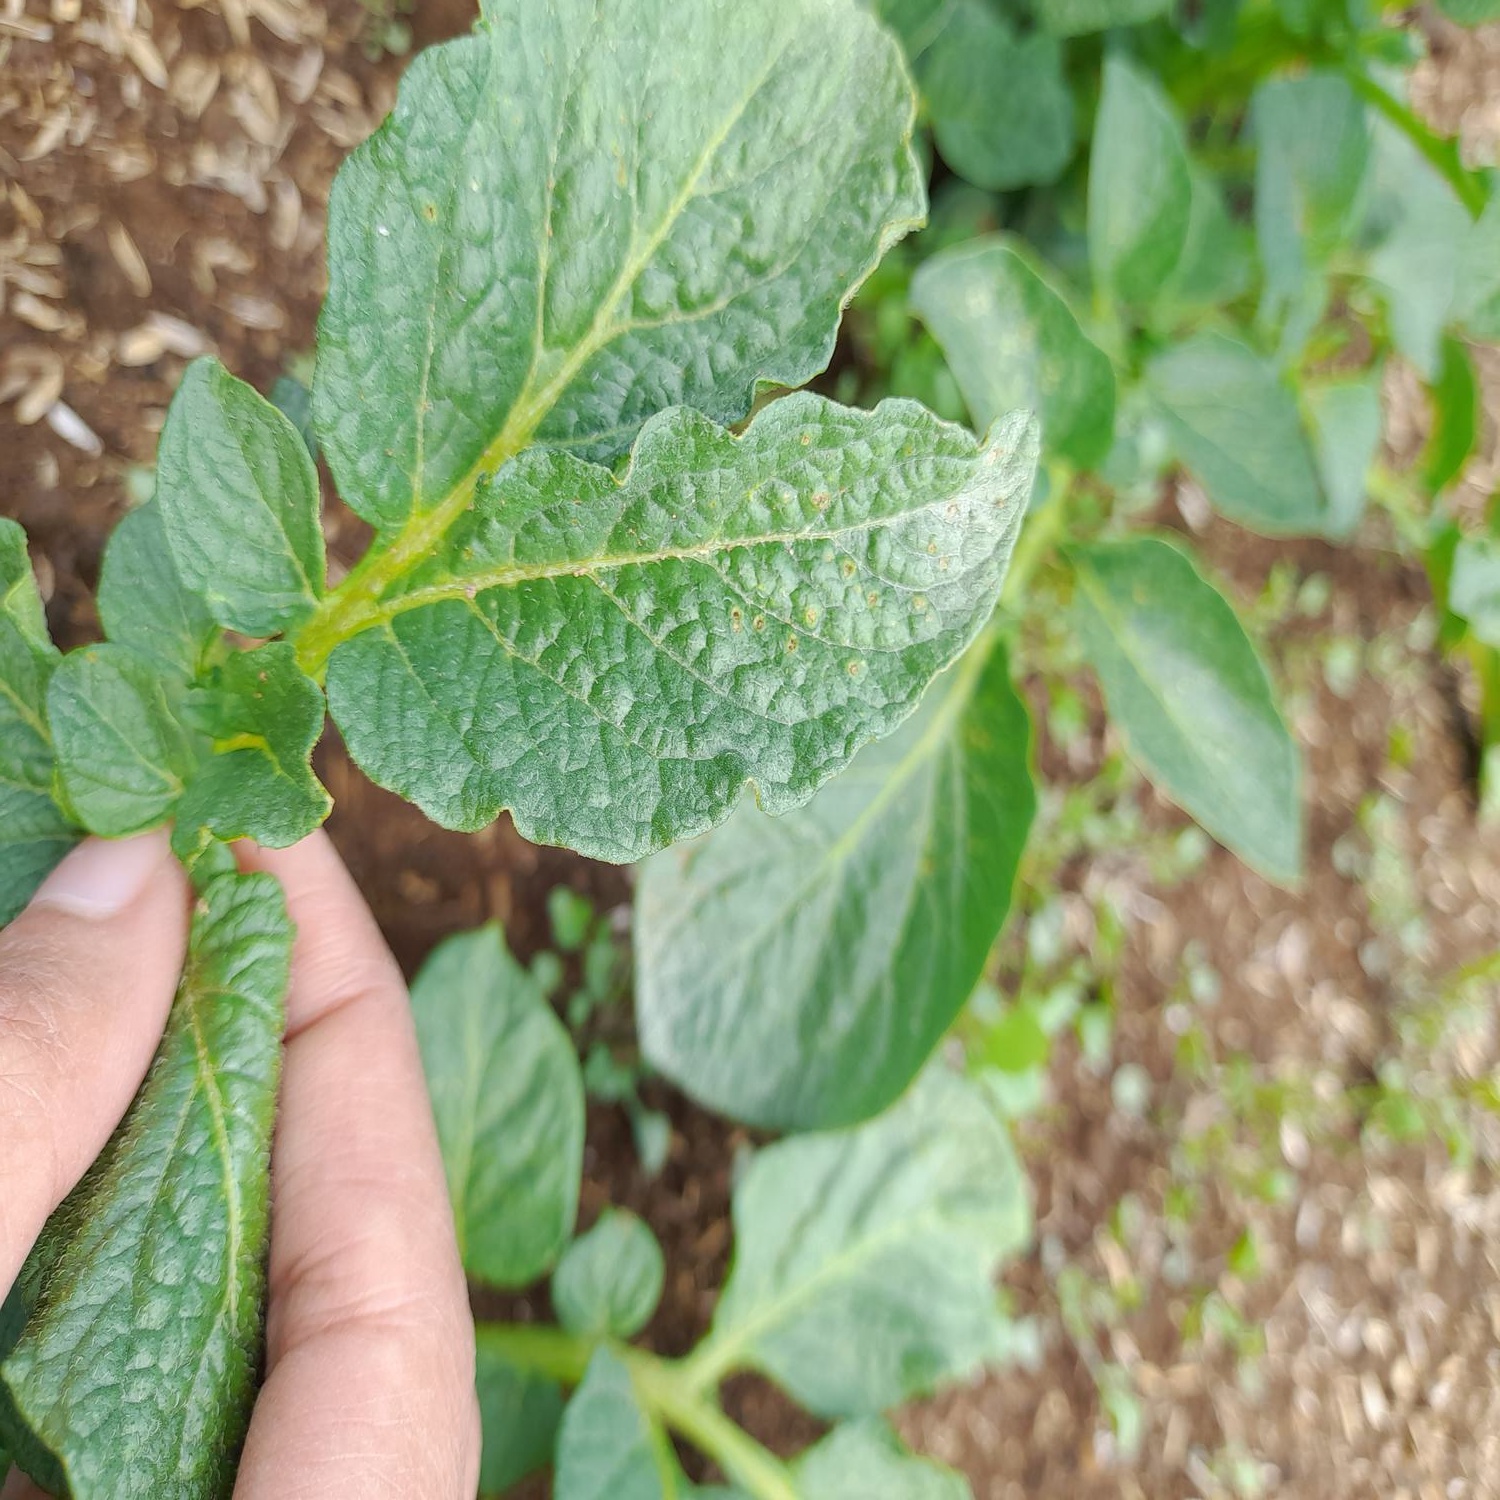
Etiqueta: Virus